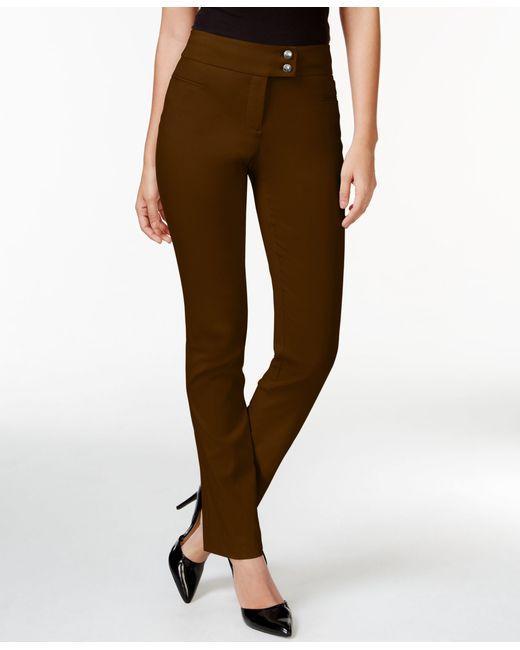
Dunkelbraune Jeanshose für Damen mit schwarzen Schuhen mit hohem Absatz